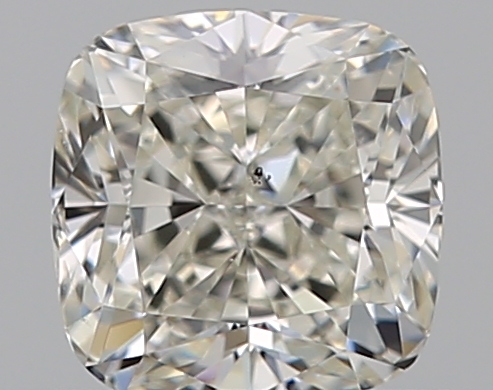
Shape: cushion
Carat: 0.51
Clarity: SI1
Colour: J
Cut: EX
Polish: EX
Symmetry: VG
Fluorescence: F
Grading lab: GIA
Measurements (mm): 4.47 x 4.45 x 3.02